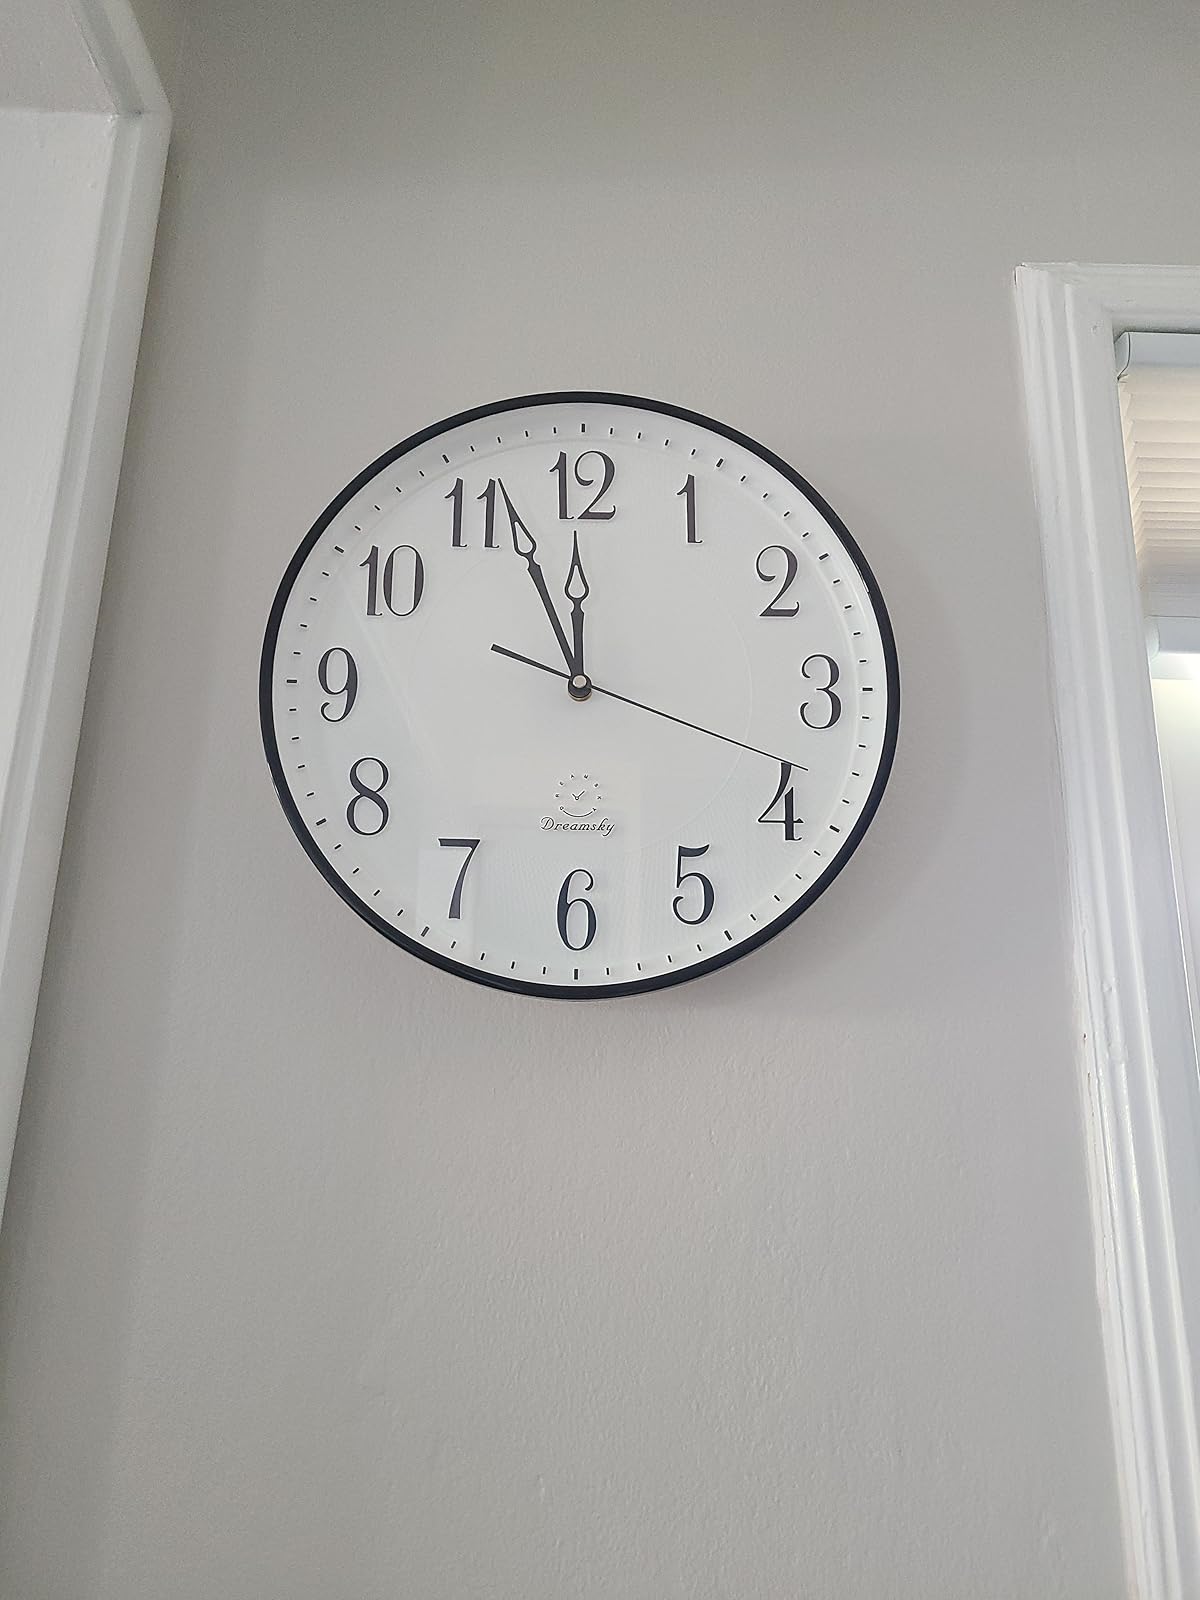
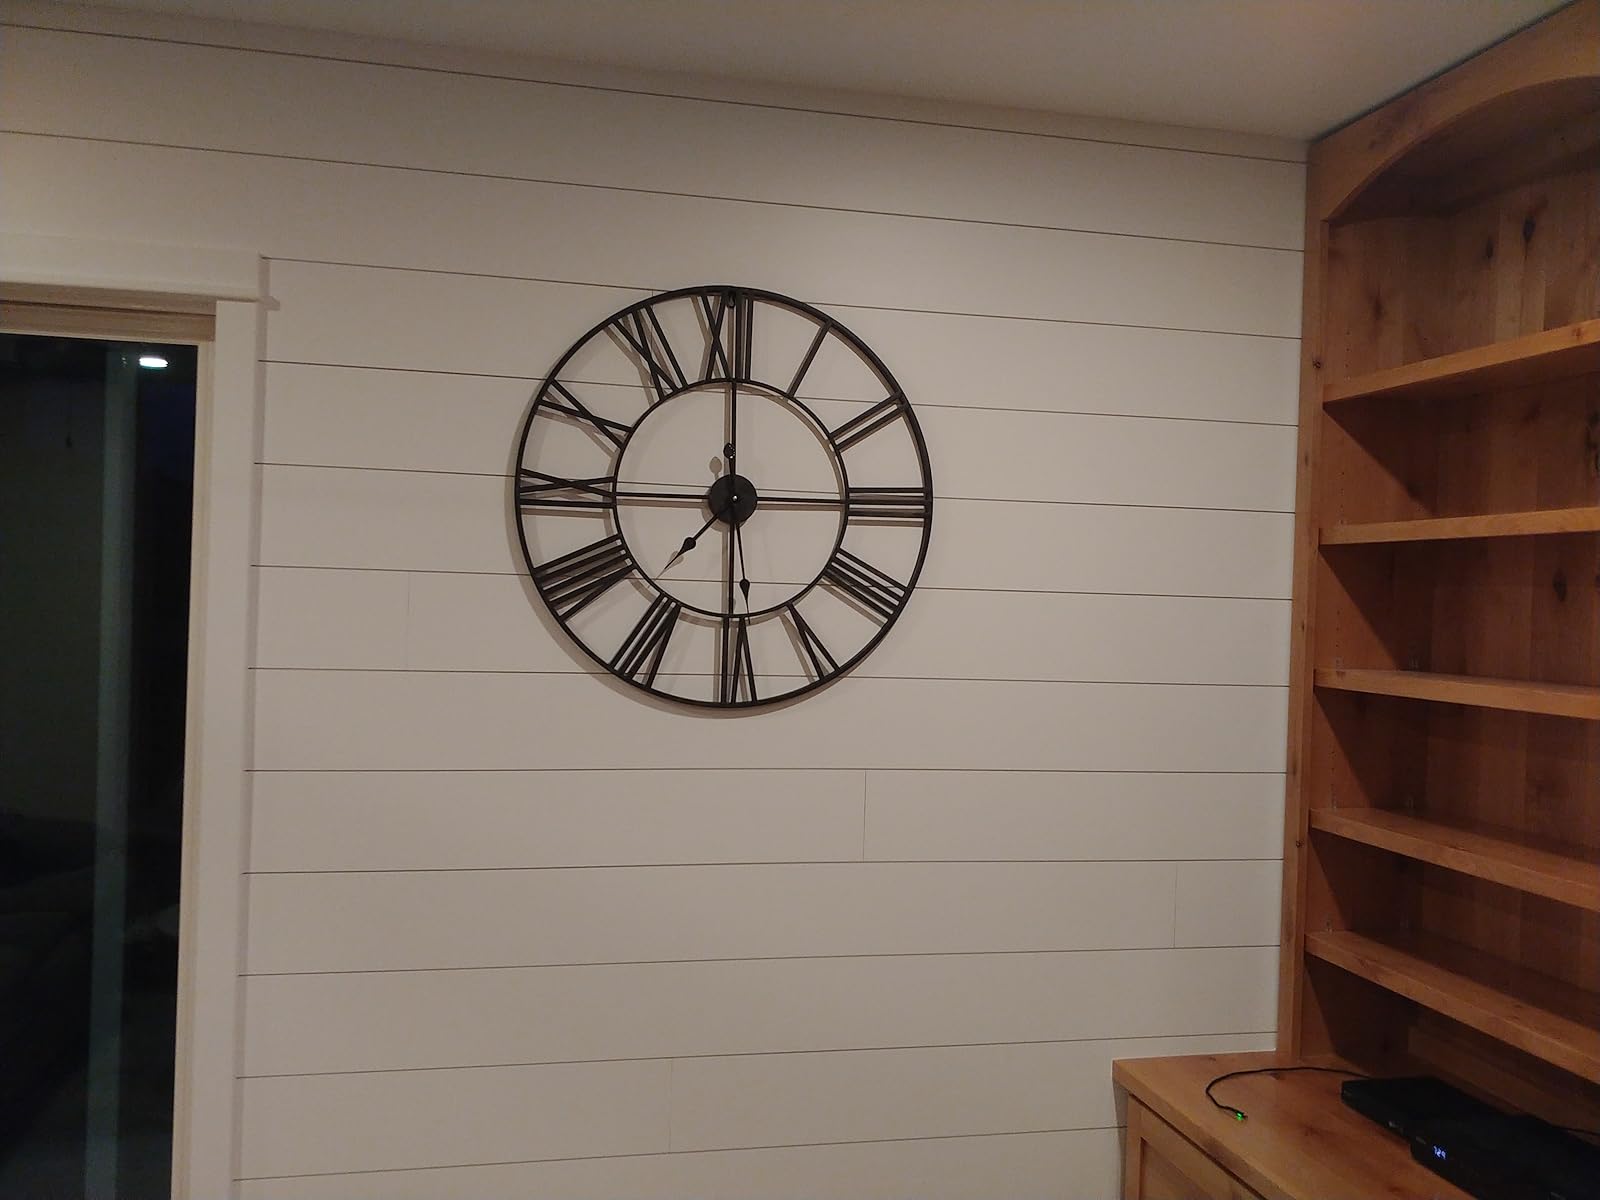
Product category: clock
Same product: no